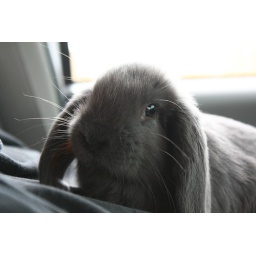
she was made for the road. She loves the car and just sits in her box all happy.